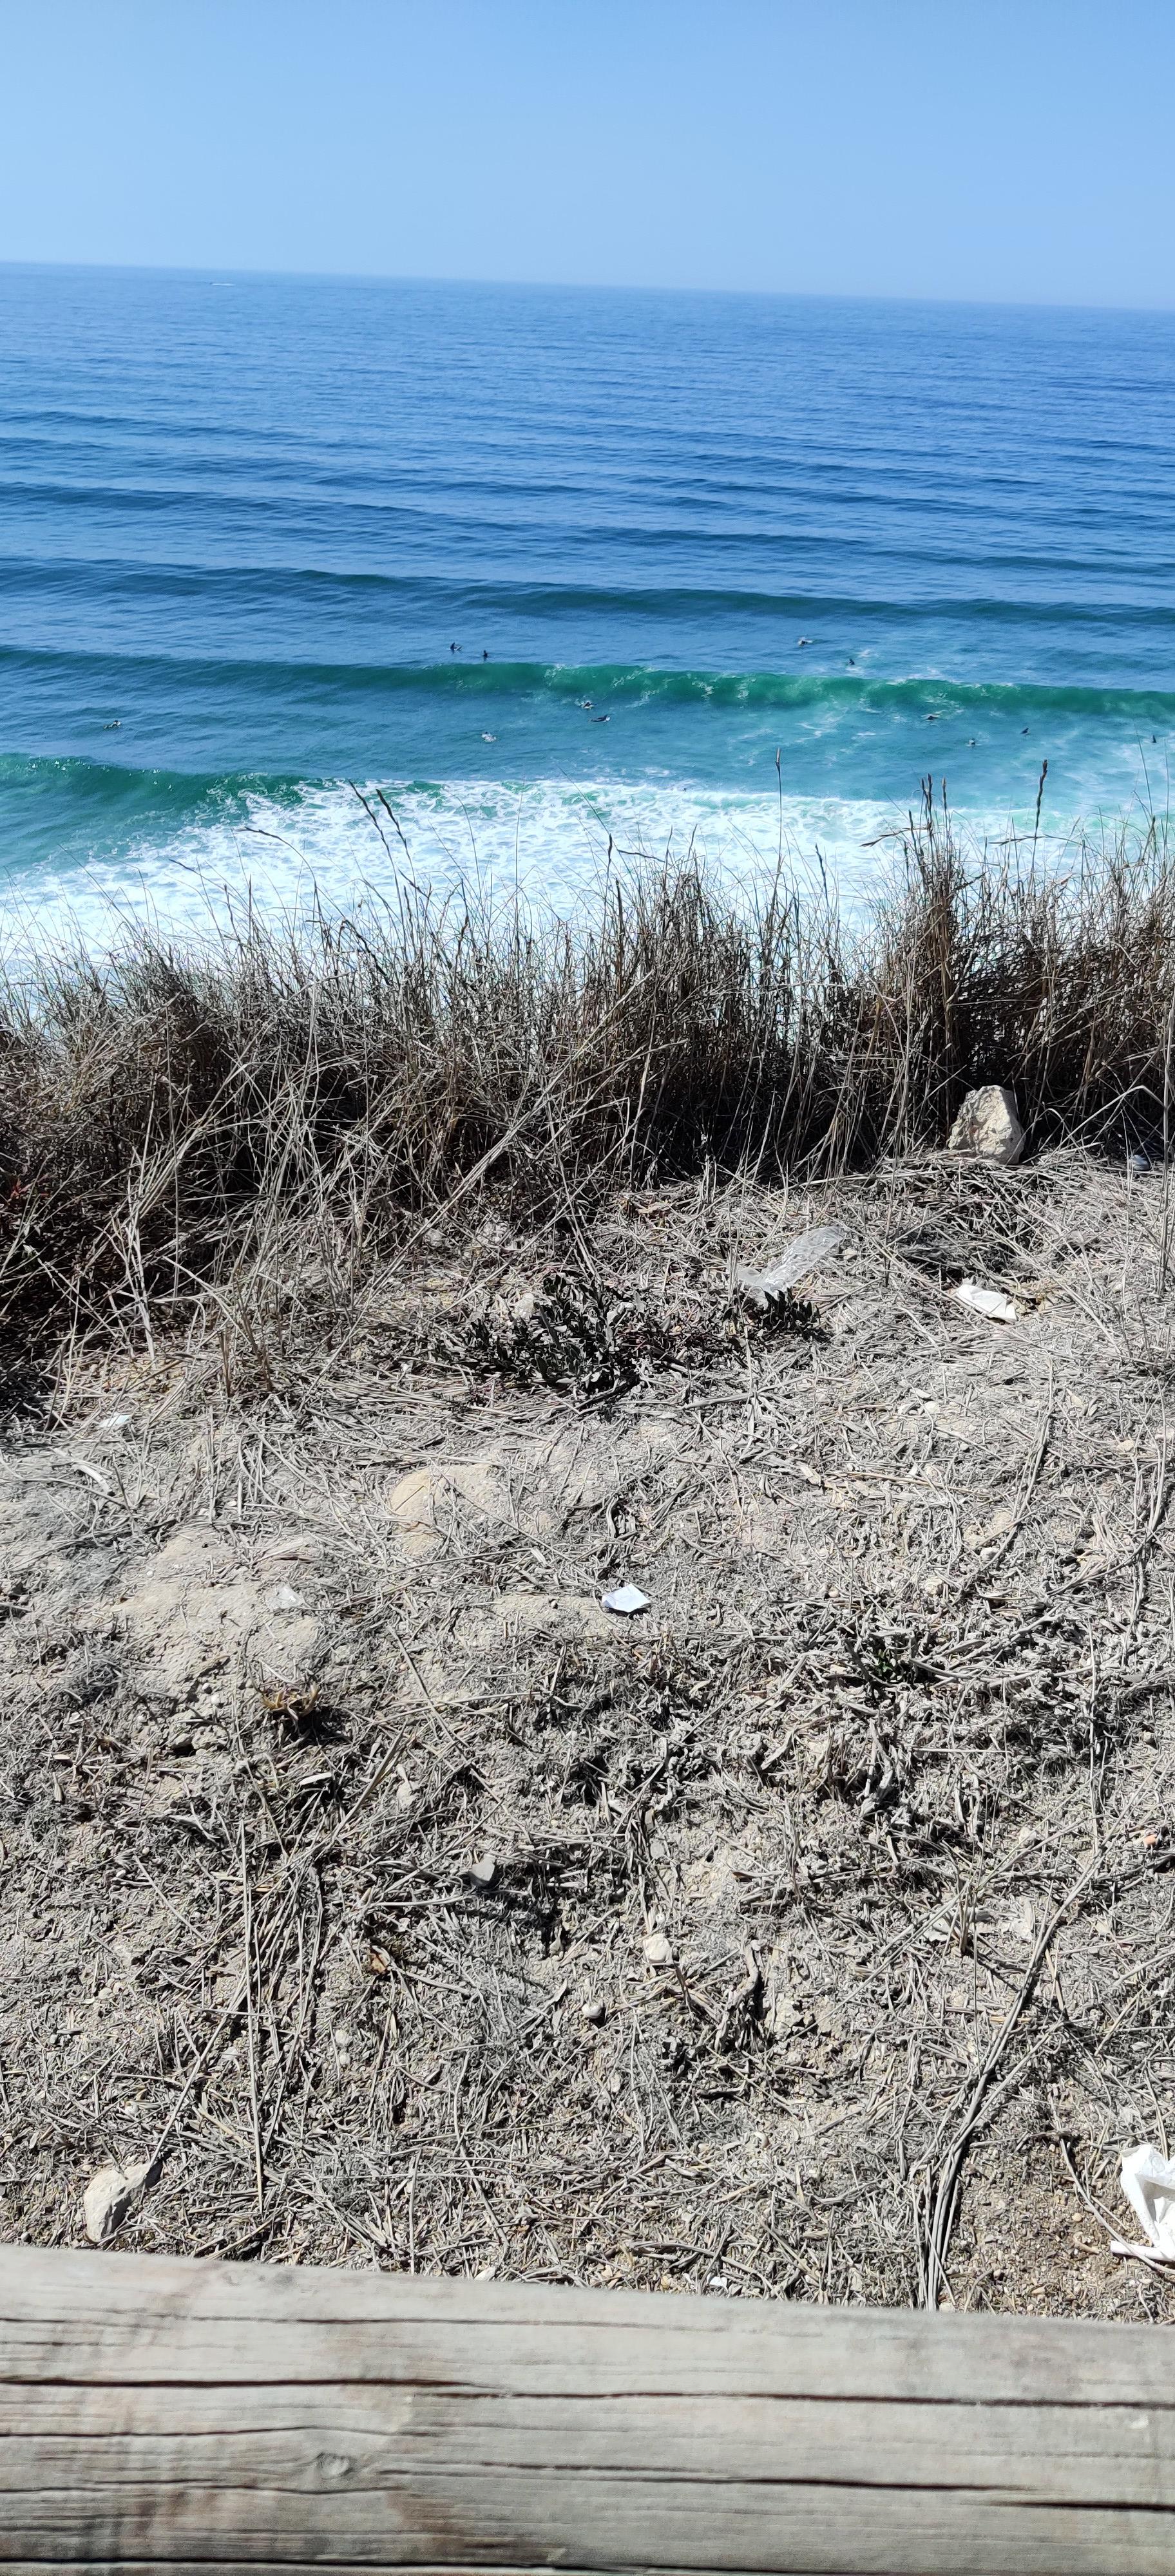
Object: Plastic film (Plastic bag & wrapper)

Object: Unlabeled litter (Unlabeled litter)

Object: Unlabeled litter (Unlabeled litter)

Object: Unlabeled litter (Unlabeled litter)

Object: Unlabeled litter (Unlabeled litter)